The Movement (reggae band)

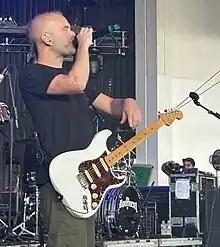
The Movement perform at PNC Bank Arts Center in New Jersey on August 17, 2023.

The Movement was featured as one of many reggae bands on Collie Buddz riddim album, "Cali Roots Riddim 2020" with their single, "Alien", which was produced by Buddz and mixed by Stick Figure's touring guitarist, producer Johnny Cosmic.